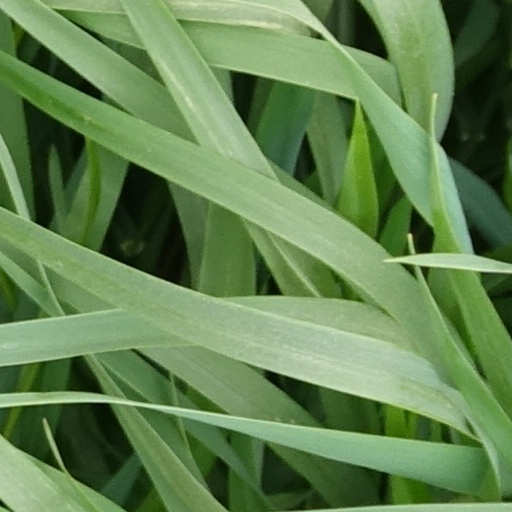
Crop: wheat